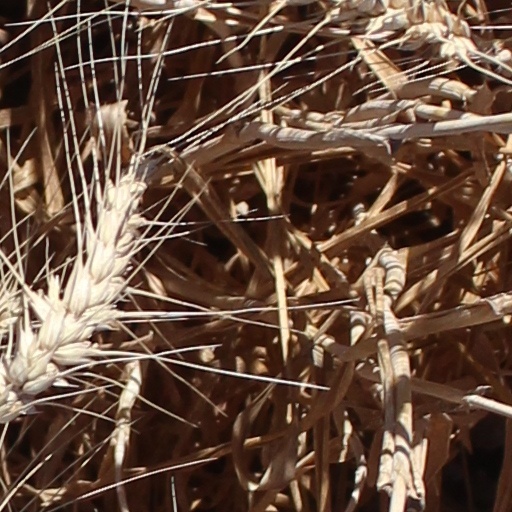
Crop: wheat